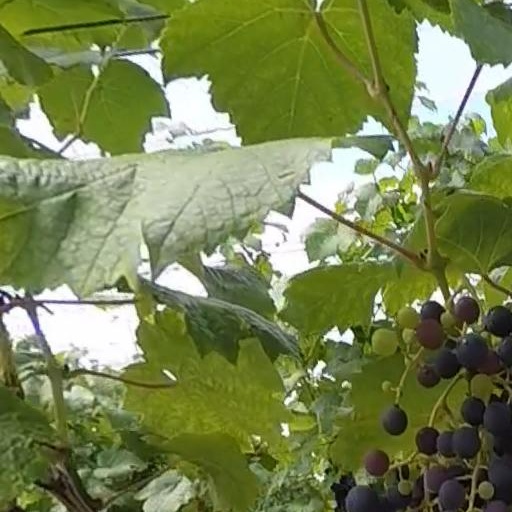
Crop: grape